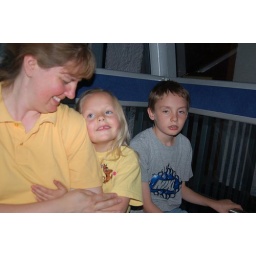
Riding in the cable car to the top of the mountain